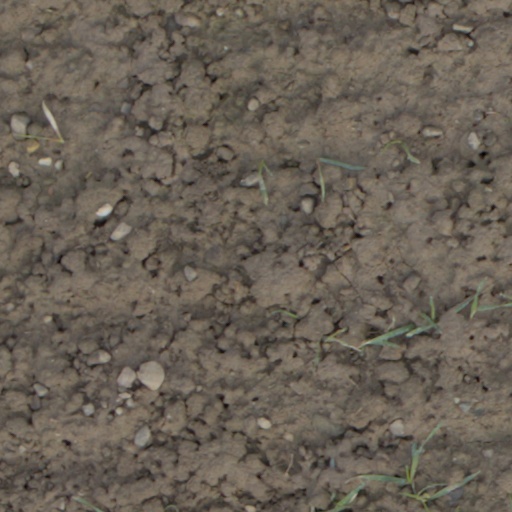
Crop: wheat